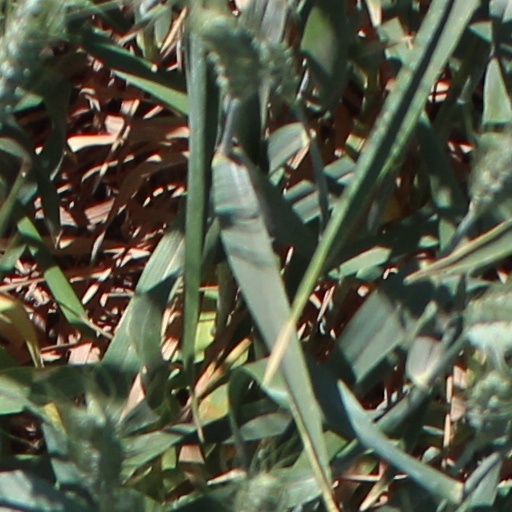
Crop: wheat